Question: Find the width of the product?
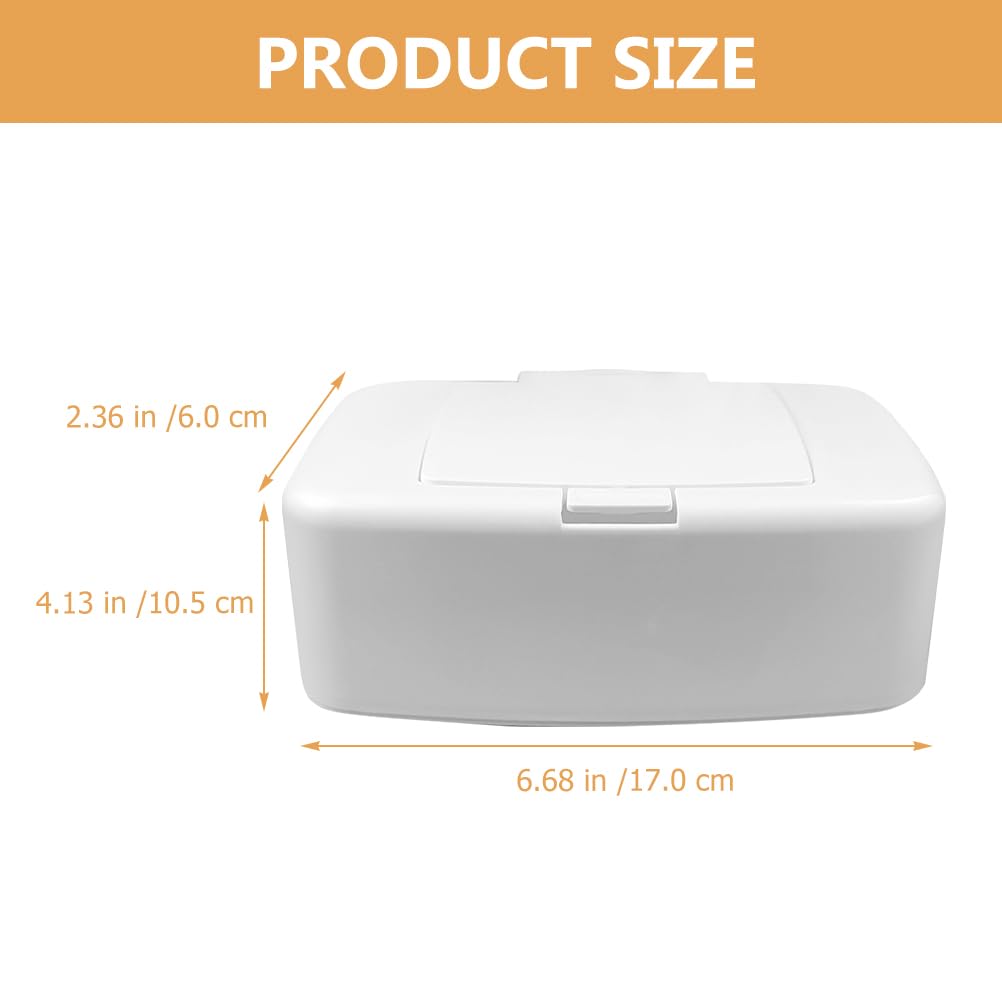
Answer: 6.0 centimetre